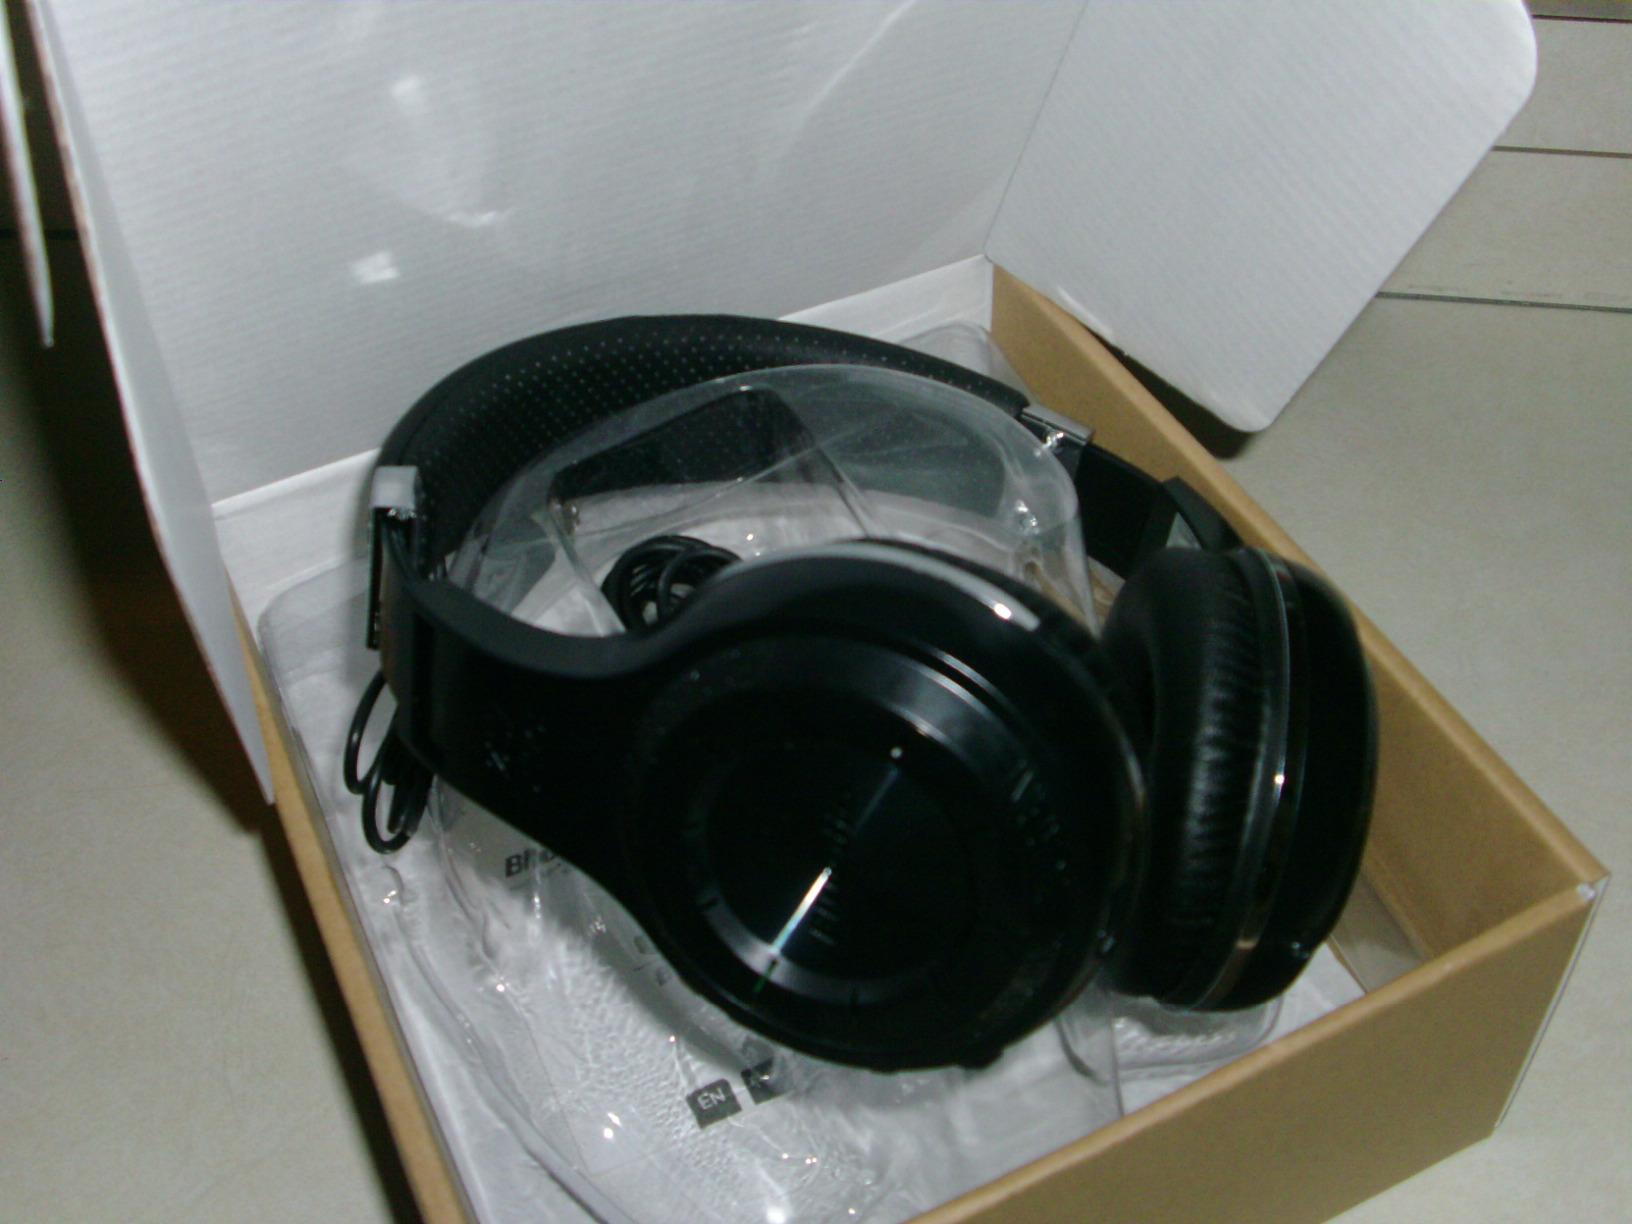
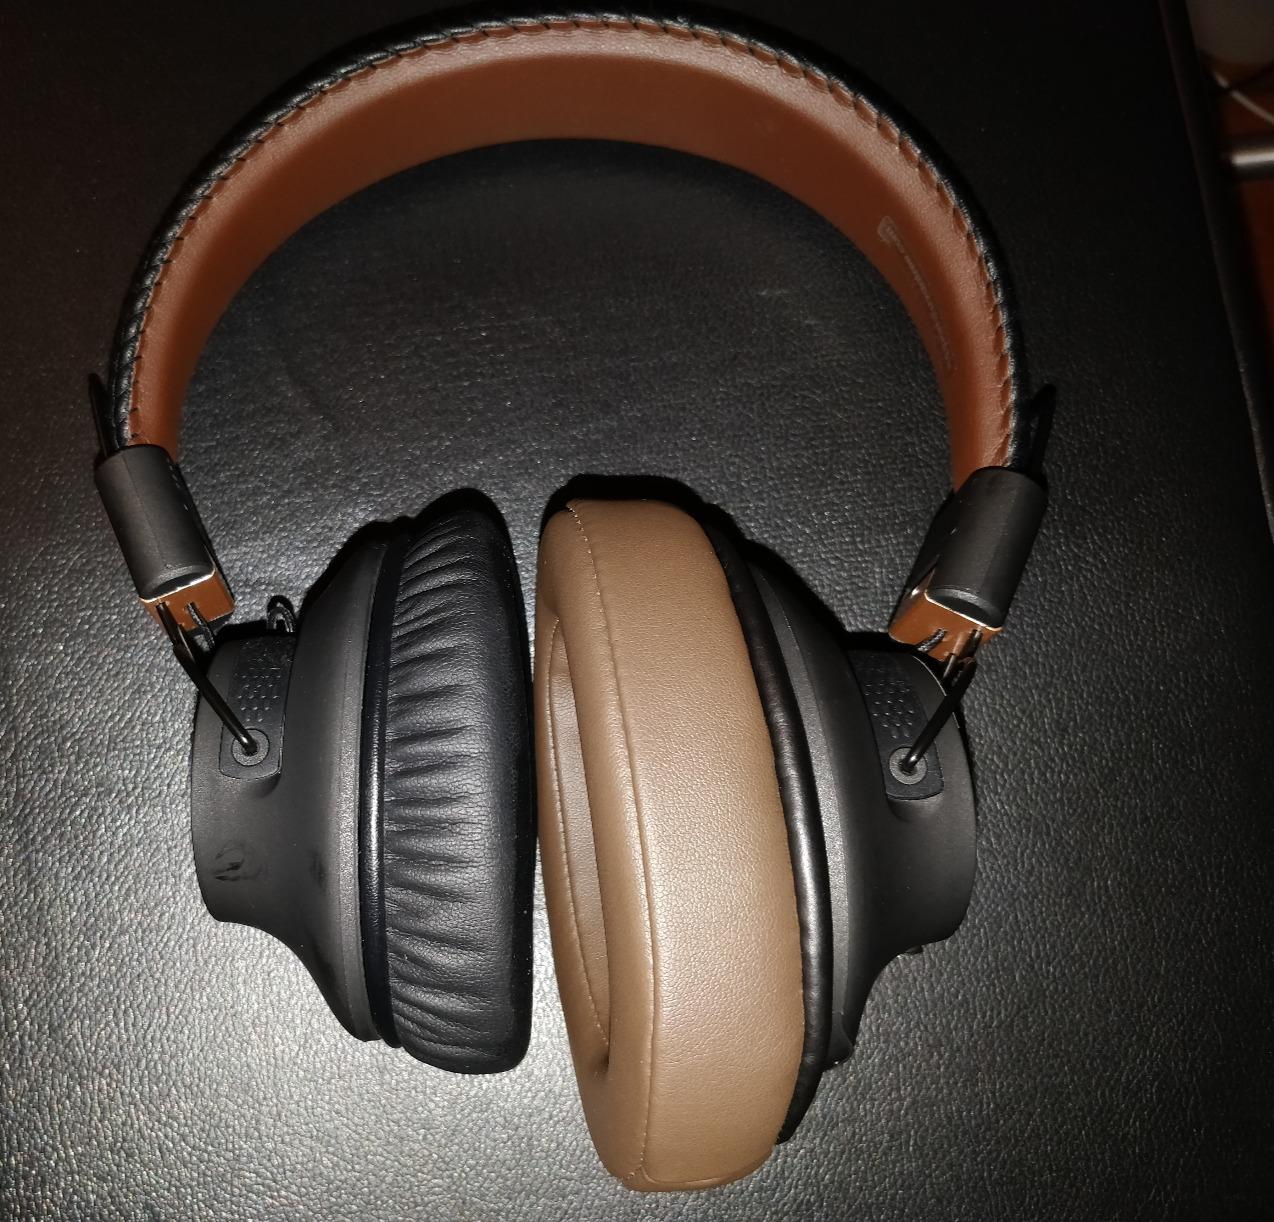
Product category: headphones
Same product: no